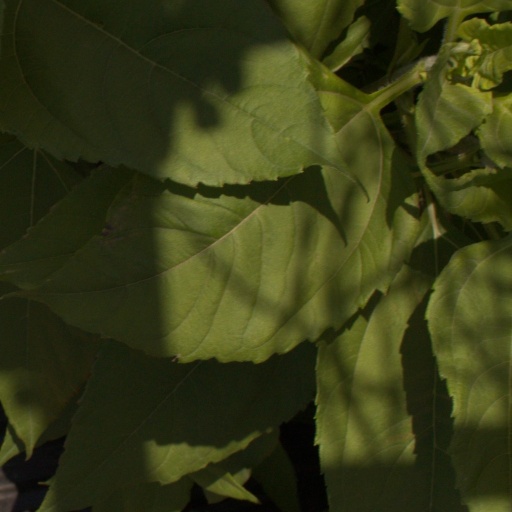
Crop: Jerusalem artichoke